Bethnal Green

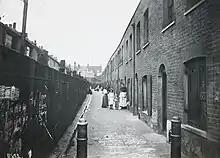
Slum street in Bethnal Green, circa 1900

The Green and Poor's Land is the area of open land now occupied by Bethnal Green Library, the Young V&A and St John's Church, designed by John Soane.